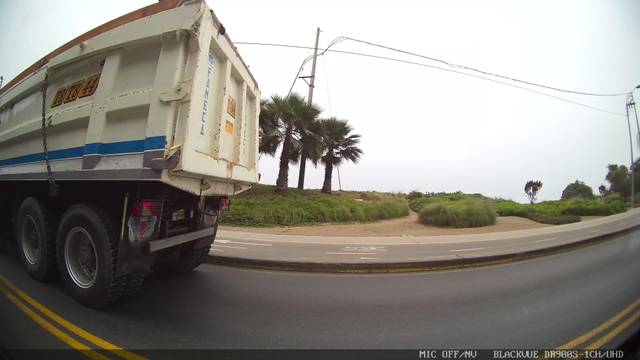
Region: Peru
Coordinates: -12.099, -77.07